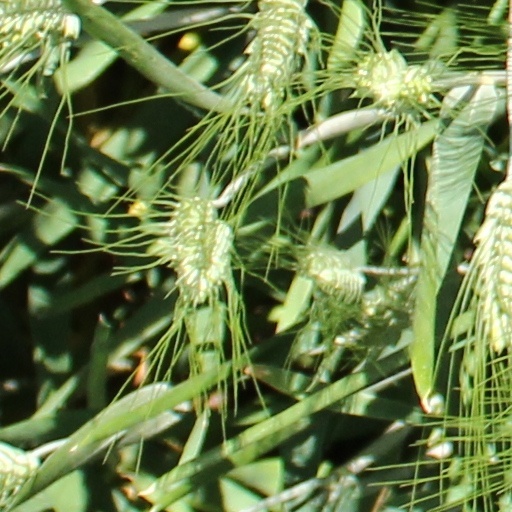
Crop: wheat